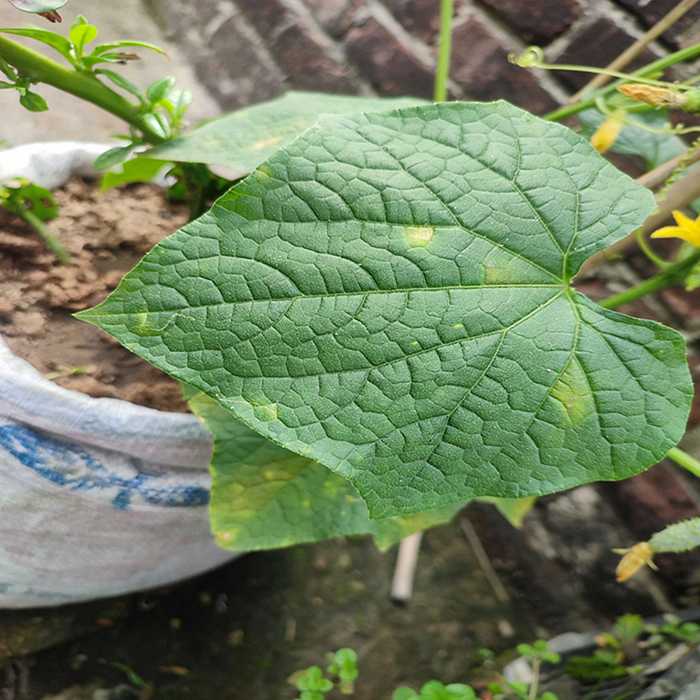
Plant: Cucumber
Label: Downy mildew